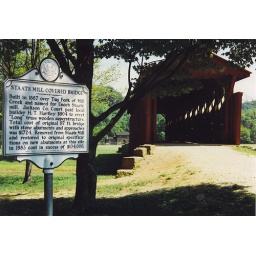
the sign tells the story of this historic bridge my great grandfather helped construct in the 1880s